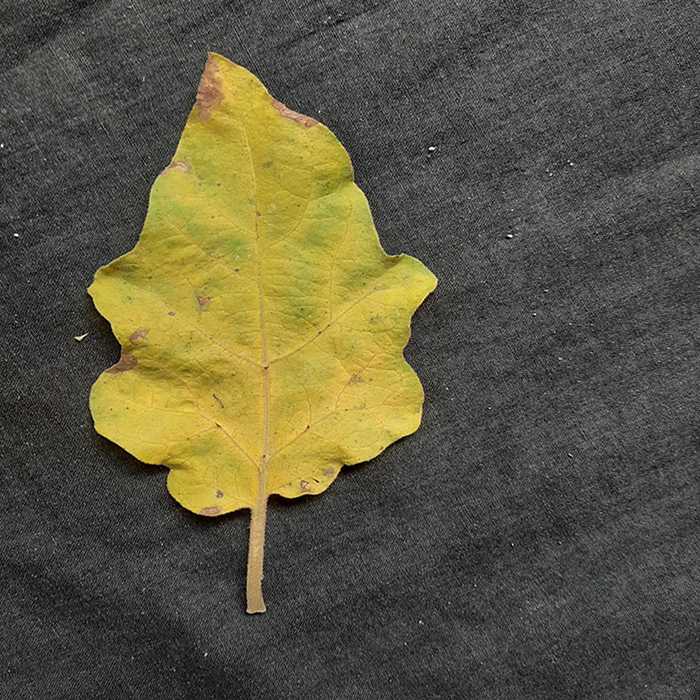
Plant: Eggplant
Label: Eggplant verticillium wilt